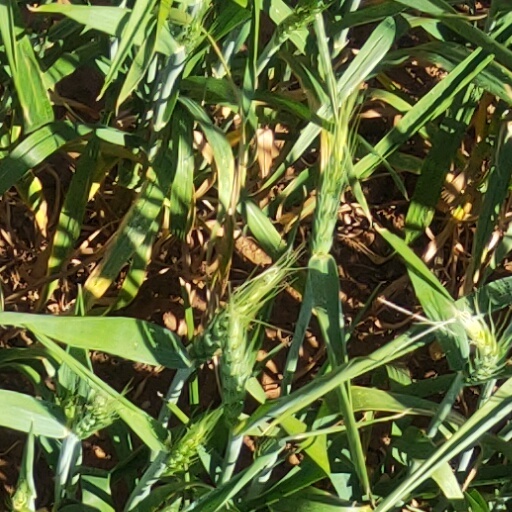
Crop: wheat